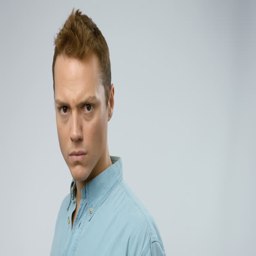
young adult man lifts his arm and makes stop sign with his hand , looking at camera with a tough expression